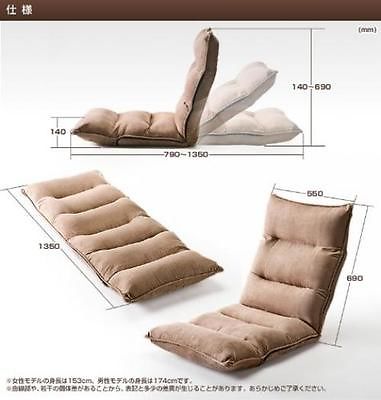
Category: chair